Hoya-Gonzalo

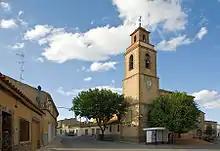
View of the church square of Hoya Gonzalo

Hoya-Gonzalo is a municipality in Albacete, Castile-La Mancha, Spain. It has a population of 768.